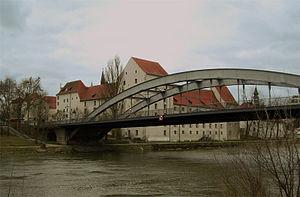
Cette liste contient les ponts présents sur le Danube.